Greek government-debt crisis countermeasures

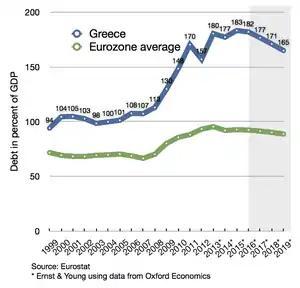
Greece's debt percentage since 1999, compared to the average of the Eurozone

The Greek government-debt crisis is one of a number of current European sovereign-debt crises. In late 2009, fears of a sovereign debt crisis developed among investors concerning Greece's ability to meet its debt obligations because of strong increase in government debt levels. This led to a crisis of confidence, indicated by a widening of bond yield spreads and the cost of risk insurance on credit default swaps compared to the other countries in the Eurozone, most importantly Germany.